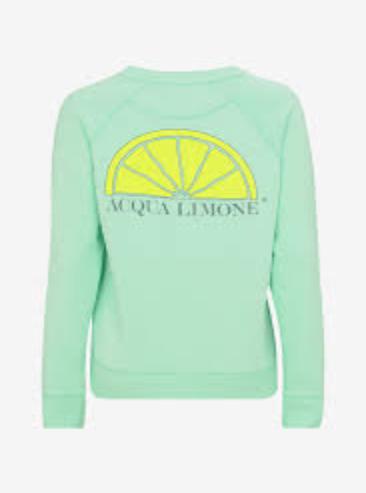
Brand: Acqua Limone
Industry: Clothes